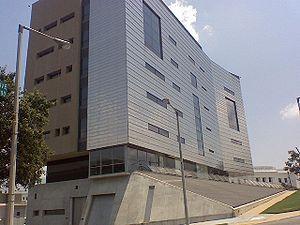
Le Southern Poverty Law Center est une association américaine qui se consacre à la promotion et à la pédagogie de la tolérance, et à la surveillance de l'extrême droite et des associations qui ont une philosophie de haine et d'exclusion aux États-Unis et à la lutte contre la haine par le biais des voies légales et de l'éducation du public.